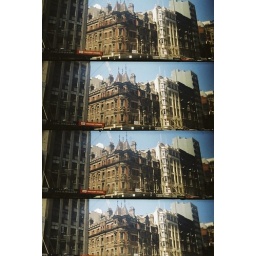
probably the nicest looking building on Elizabeth street in Melbourne